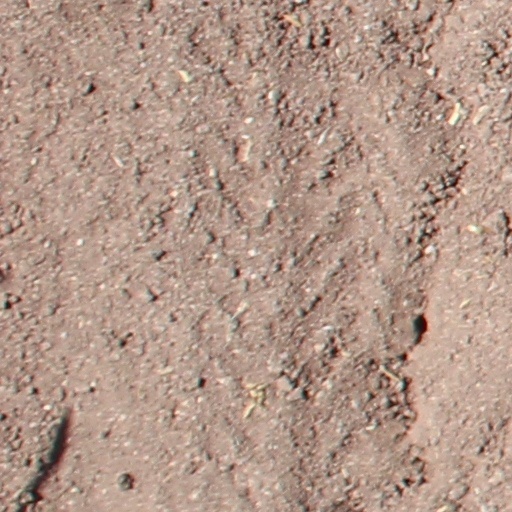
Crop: wheat